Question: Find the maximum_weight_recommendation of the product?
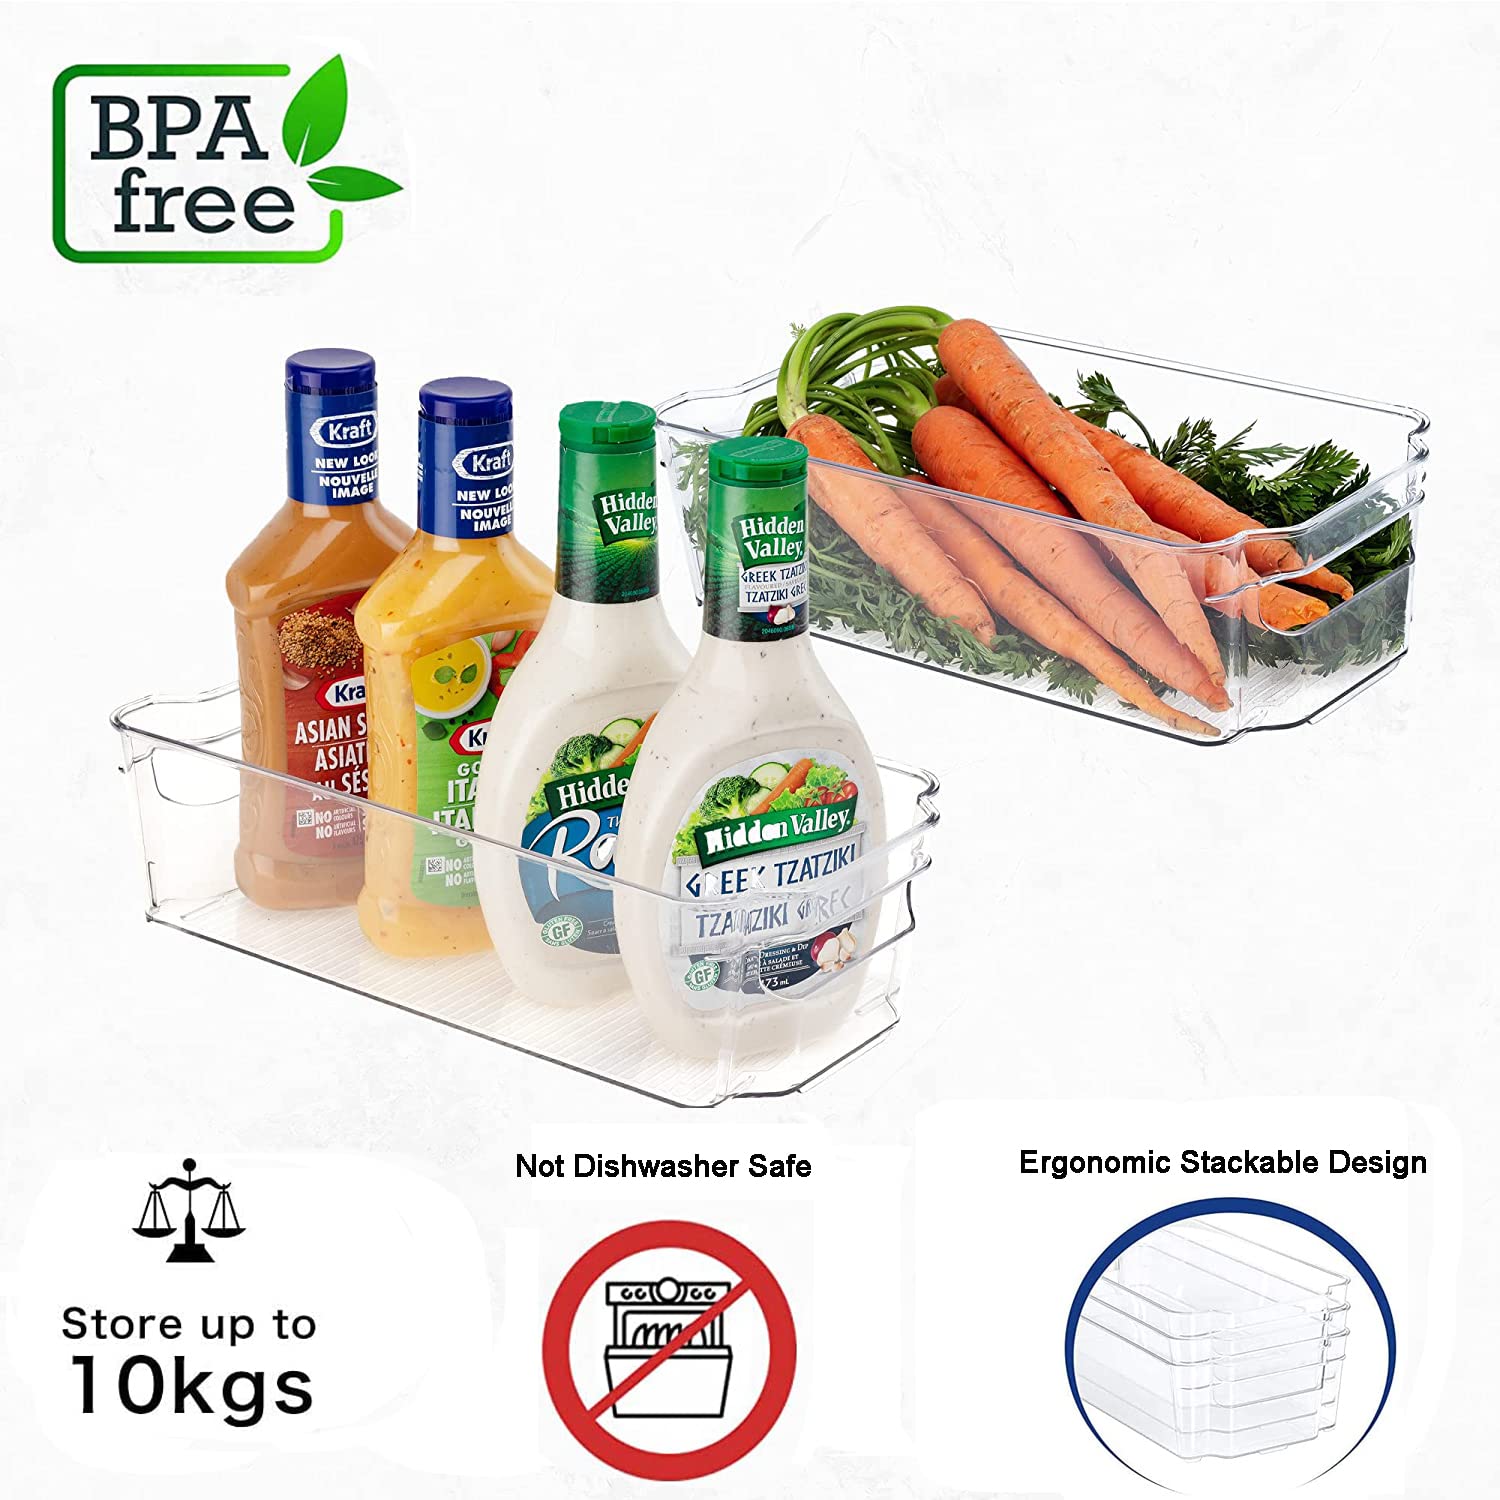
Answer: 10.0 kilogram